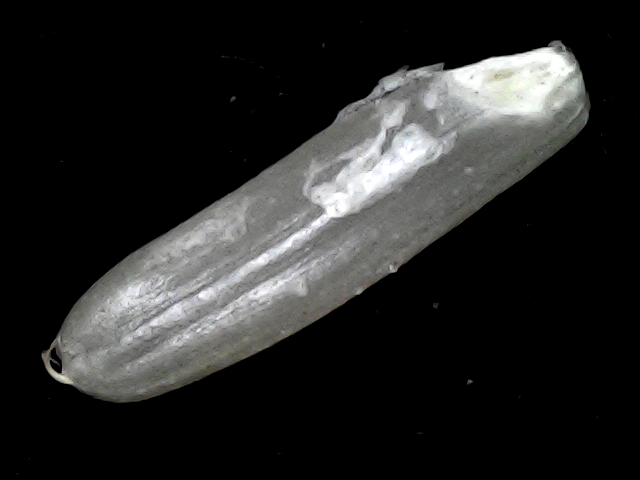
Rice variety: BD57